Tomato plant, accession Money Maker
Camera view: bottom (45 deg); turntable rotation: 180 degrees
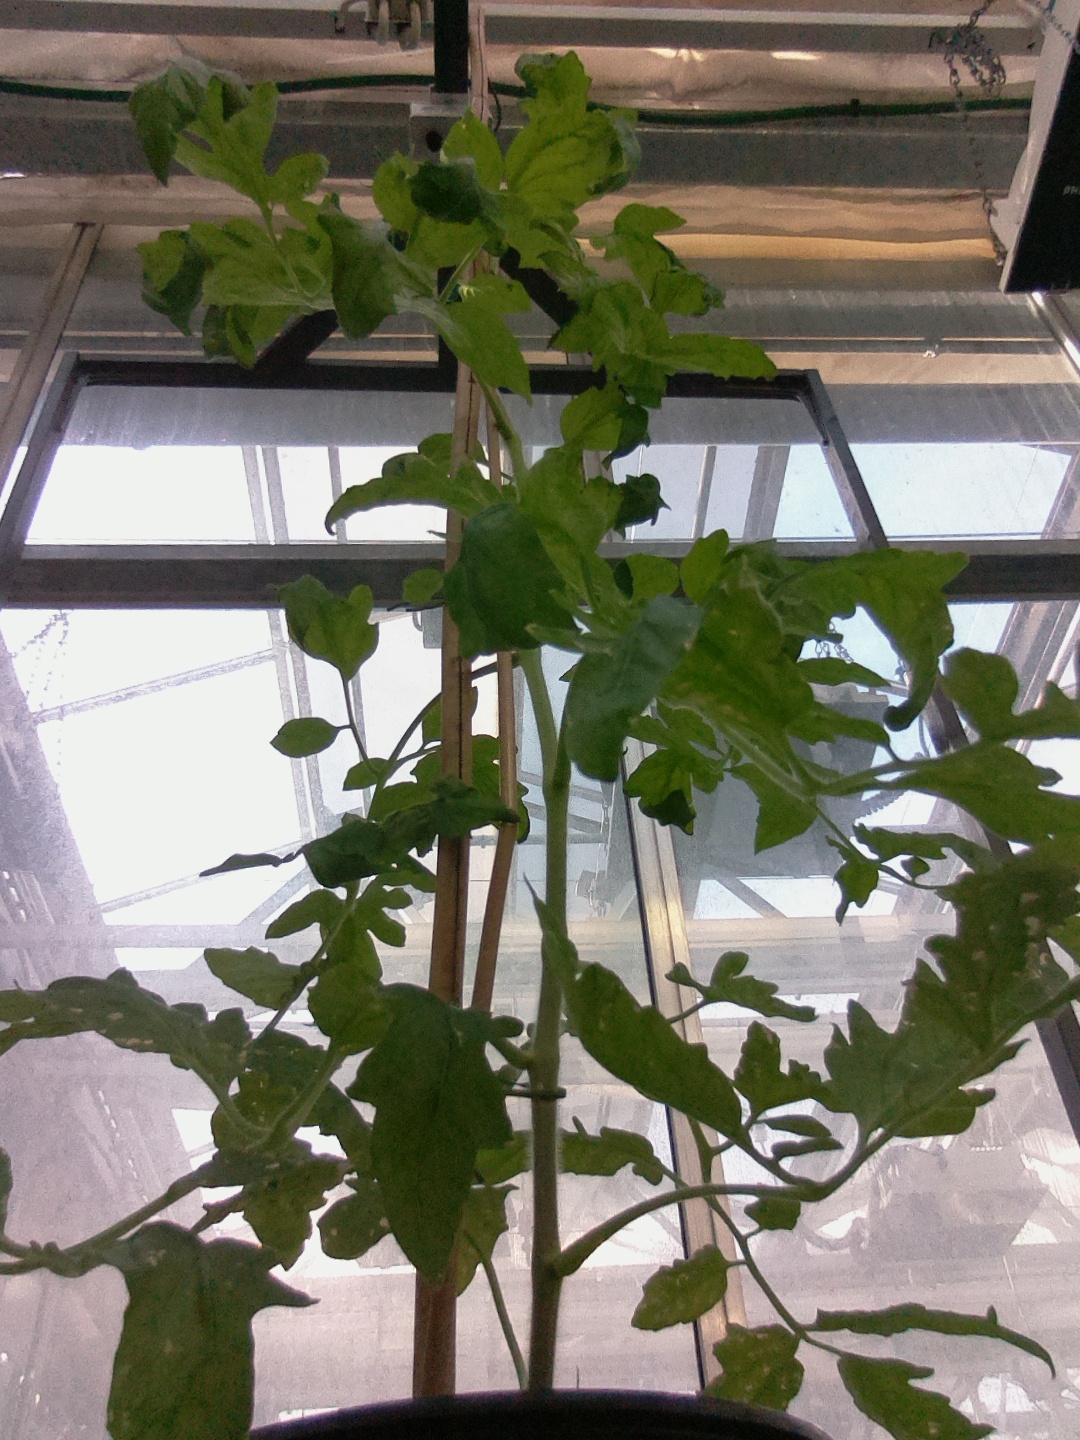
BBCH growth stage 73: 30%-40% of final fruit size